History of wrestling

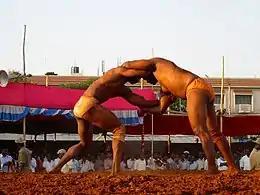
Pehlwani-style wrestling match in Davangere, Karnataka, India (2005).

Wrestling in the Indian subcontinent was differentiated into four types that progressed from sport ("malakride") to combat ("malla-yuddha") mentioned in Mahabharat 3050 BC. Mughal conquerors introduced more groundwork and referred to their grappling style as kusti. Competitors still wrestle as in ancient times, on dirt floors while wearing only kowpeenam or loincloth. Wresting was also described in Ramayana, which predates Mahabarata. The examples of the biggest wrestlers from Ramayana are Hanuman, Bali, Raavan (who was defeated by Bali), Sugreev and Angad. Hanuman is considered as an inspiration even in the current times as the biggest wrestler of all time and is also worshipped by the Indian wrestlers.